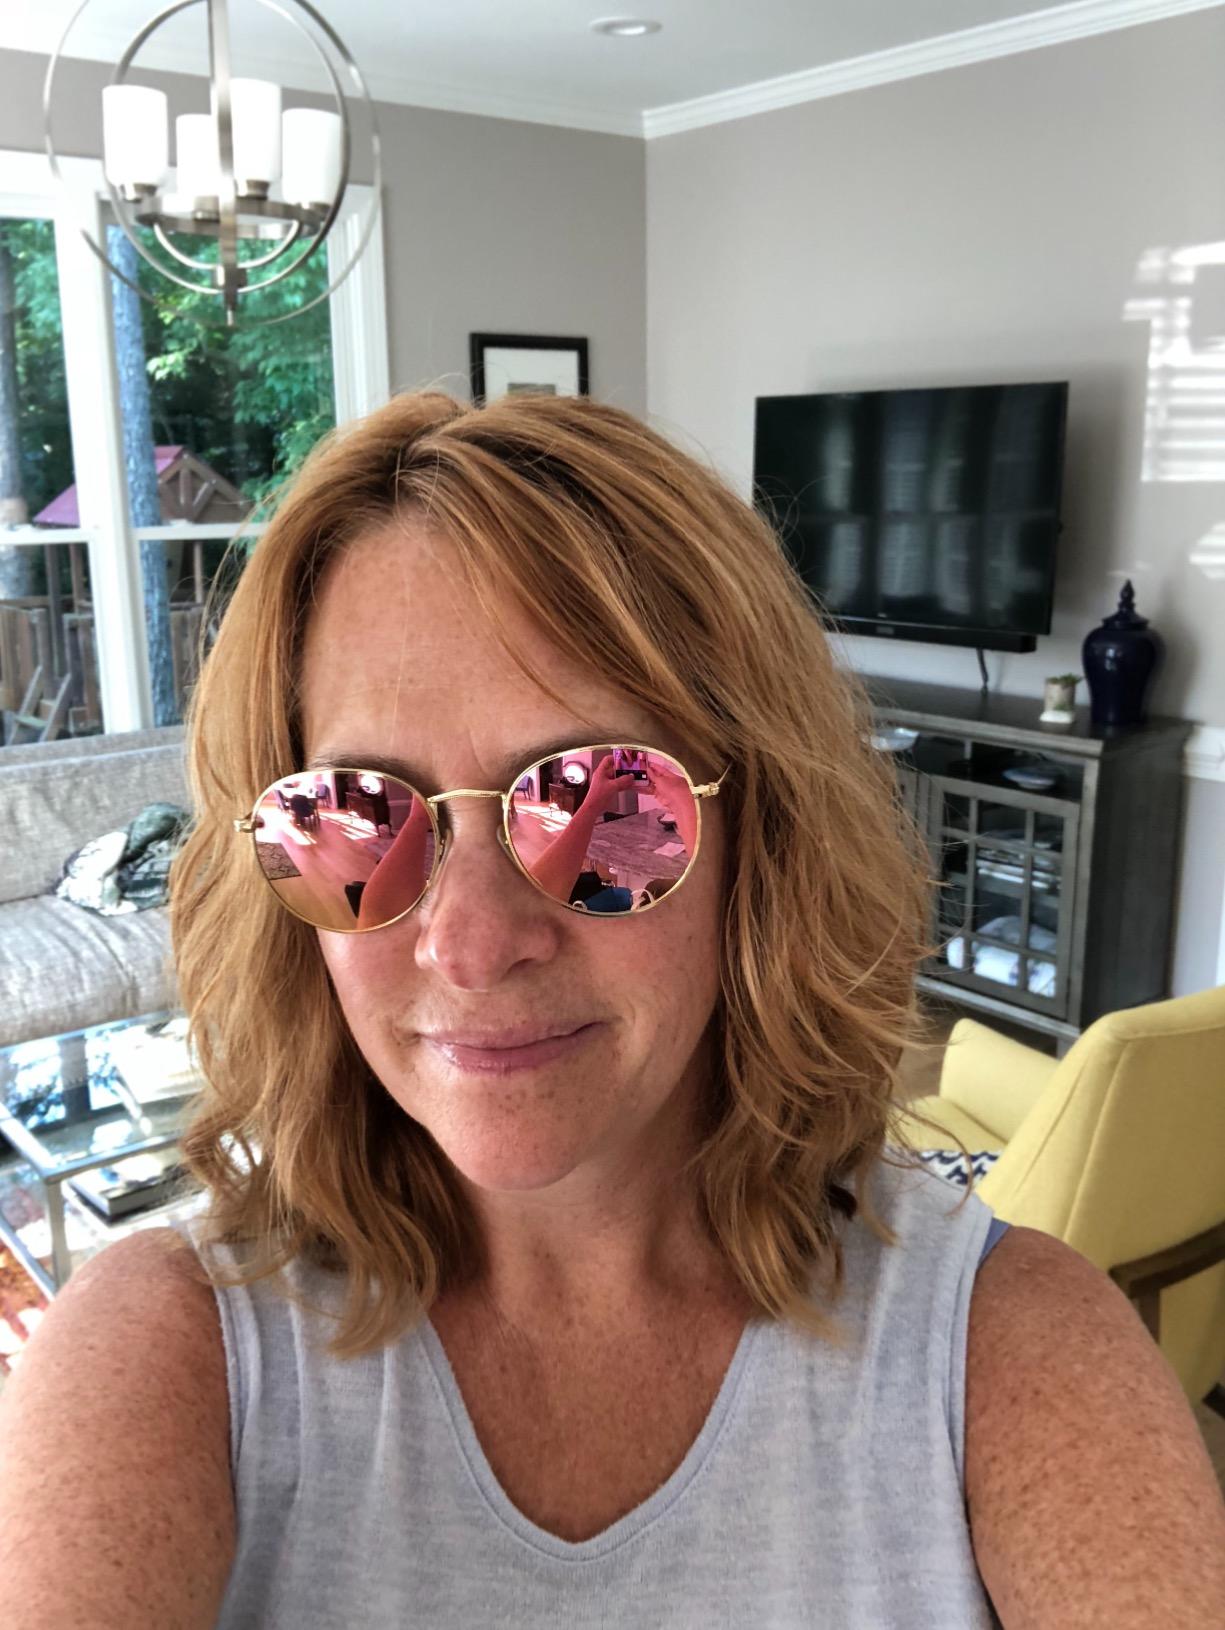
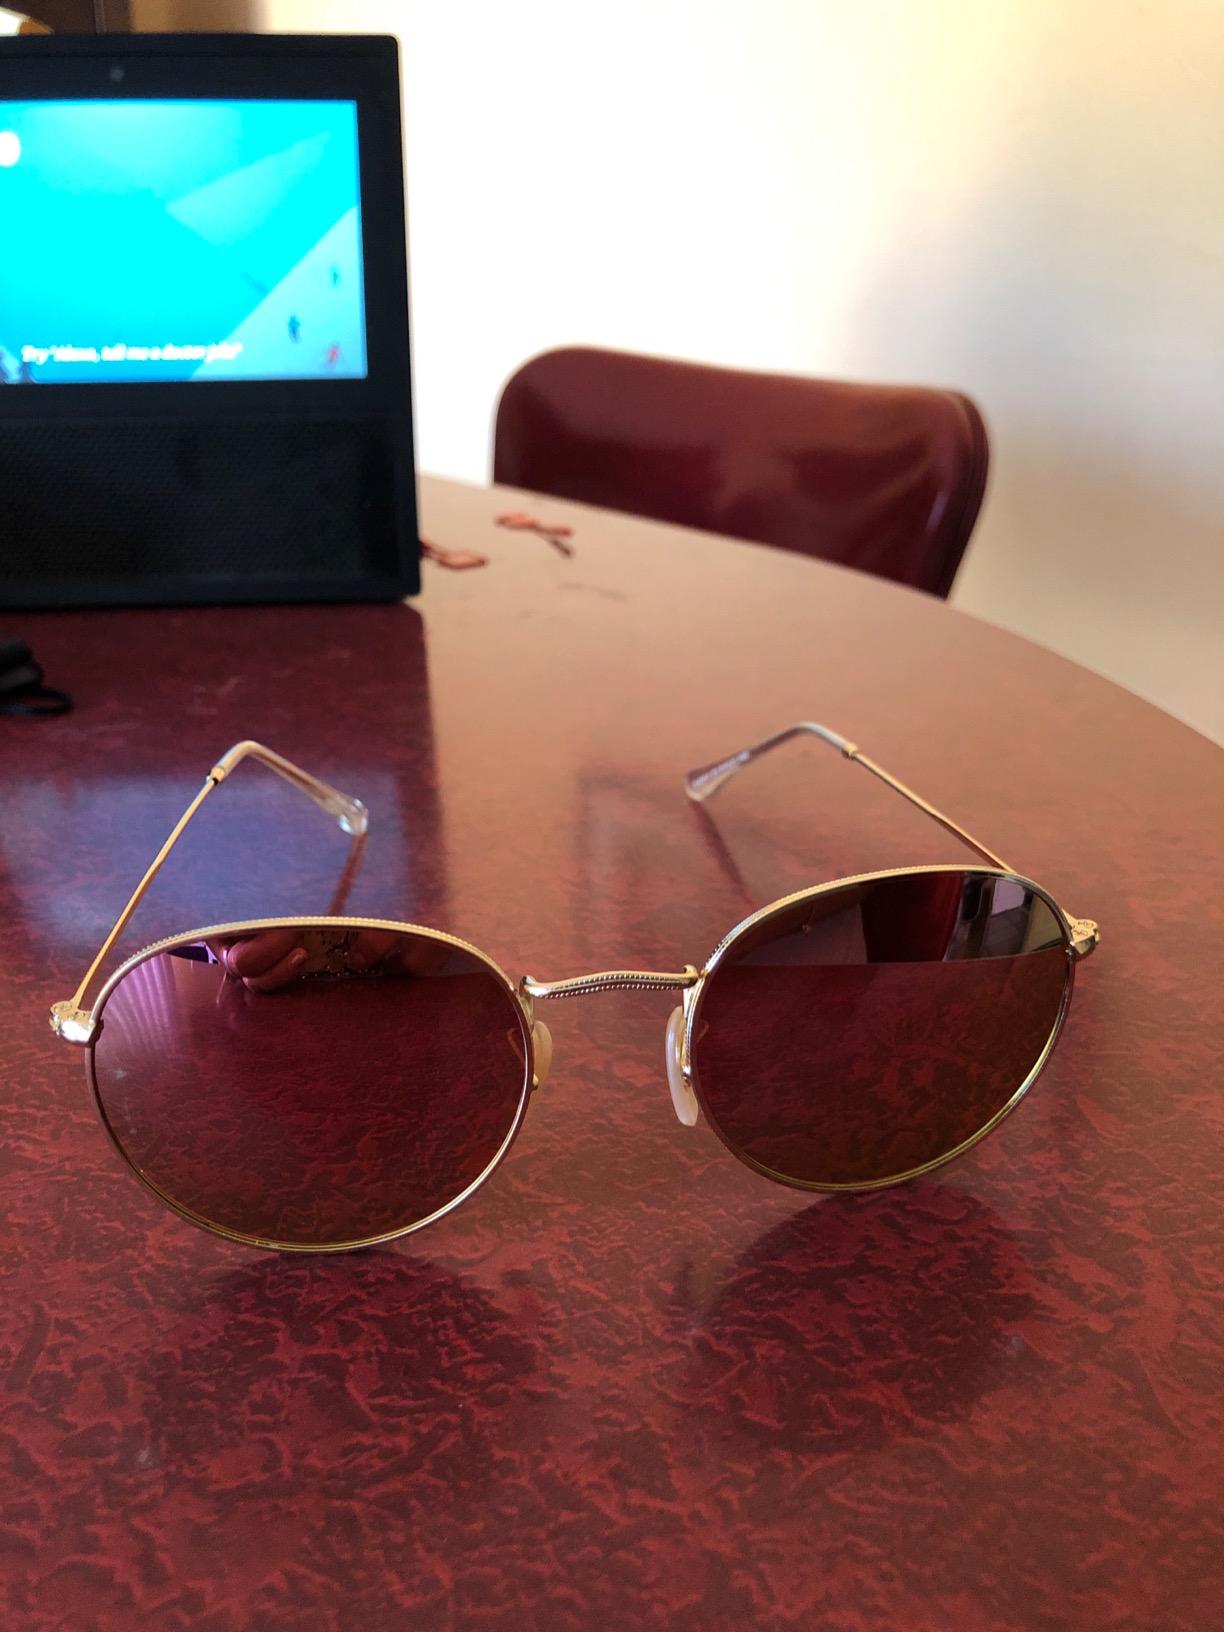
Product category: accessories_sunglasses
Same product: yes